City College of New York

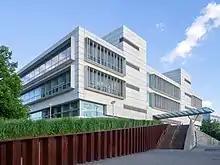
Bernard and Anne Spitzer School of Architecture

In the 1970s, construction of the massive North Academic Center (NAC) was initiated. It was completed in 1984, and replaced Lewisohn Stadium and Klapper Hall. The NAC was designed by John Carl Warnecke. A student lounge space has murals celebrating the history of the campus on the doors of the undergraduate Student Government.